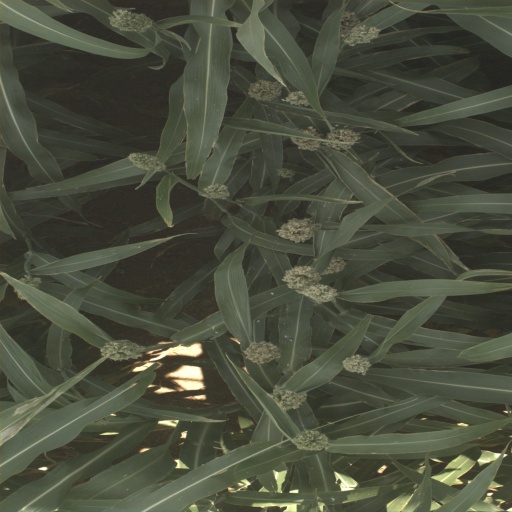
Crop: sorghum